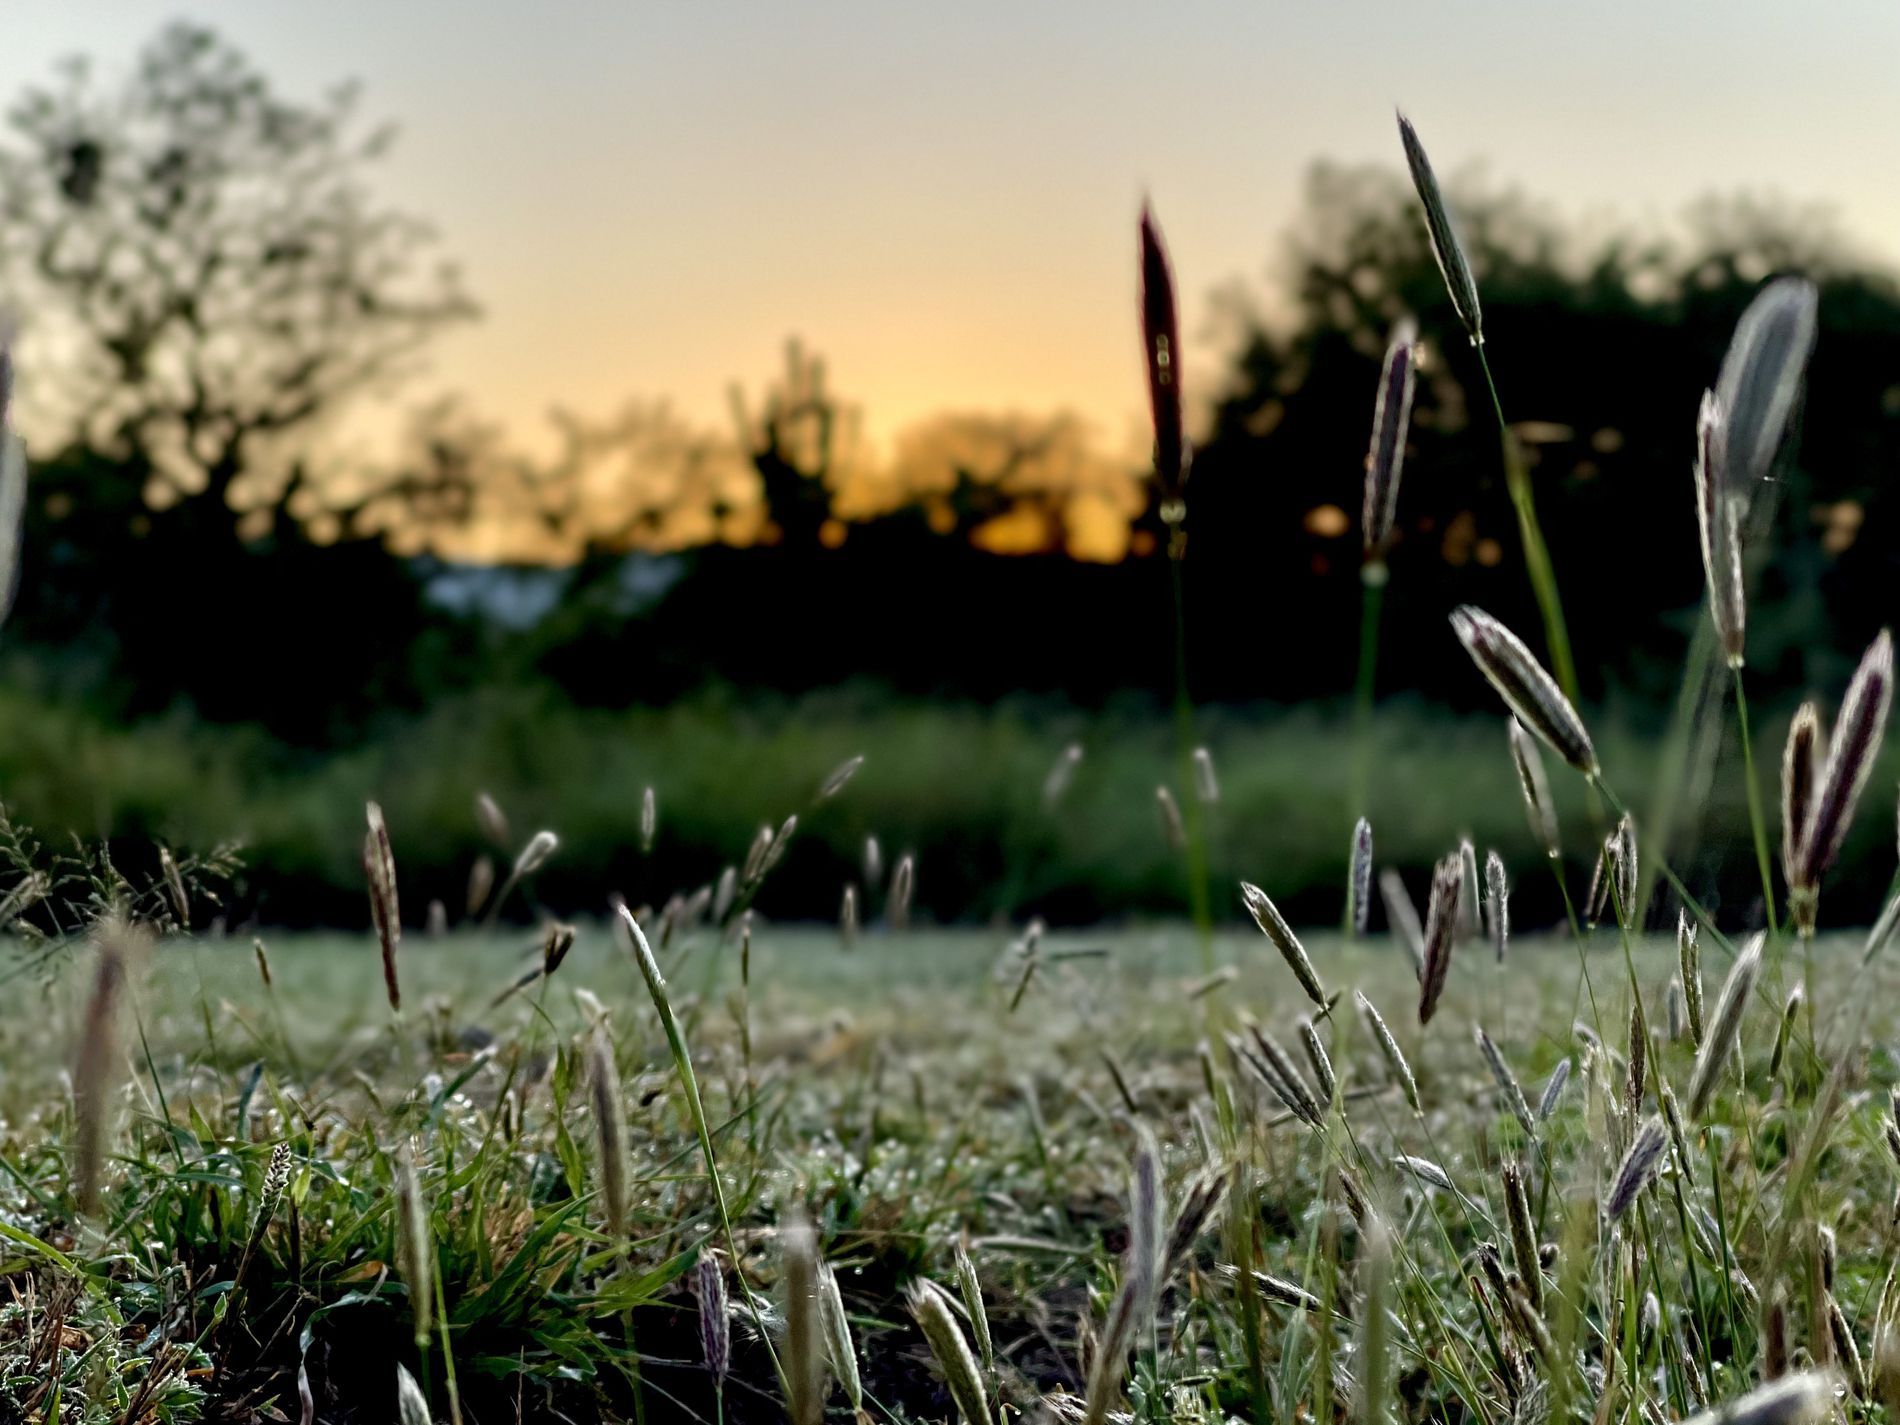
meadow
A meadow field filled with reeds in the front, followed by grass behind, and a larger greenery that is out of focus behind, with shapes of trees in the very back. The sky is ombré , and the colors are earthy tones.
A landscape photograph captures a grassy field at sunset. The foreground grass draws all the focus, while the grassland behind gradually blurs until it softly blends with the sky . The dark trees in the background create a contrast with the light pastel colors of the sky. The overall atmosphere of the photograph feels peaceful , showcasing the beauty of nature.
Labels: Grass, Plant, Field, Grassland, Nature, Outdoors, Vegetation, Reed, Countryside, Meadow, Rural, Land, Sky, Spear, Weapon, Tree, Landscape, Woodland, Weather, Farm, Pasture, Grove, Sunlight, Scenery, Pond, Water, Flare, Light, Green, Sunset, Savanna, Sunrise, Herbs, greenery, Trees
Camera: Apple iPhone 12 Pro Max
Lens: iPhone 12 Pro Max back dual camera 7.5mm f/2.2
Aperture: F2.2
Exposure: 1/340 sec
ISO: 32
Focal length: 7.5